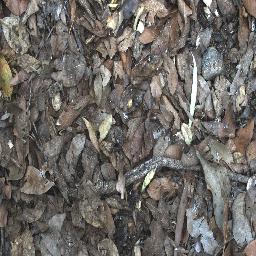
Label: negative